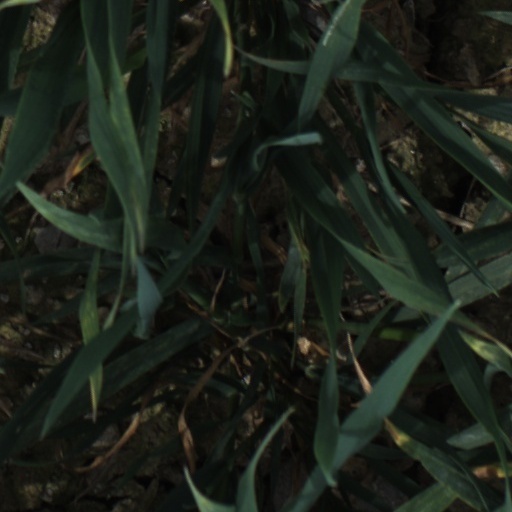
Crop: wheat